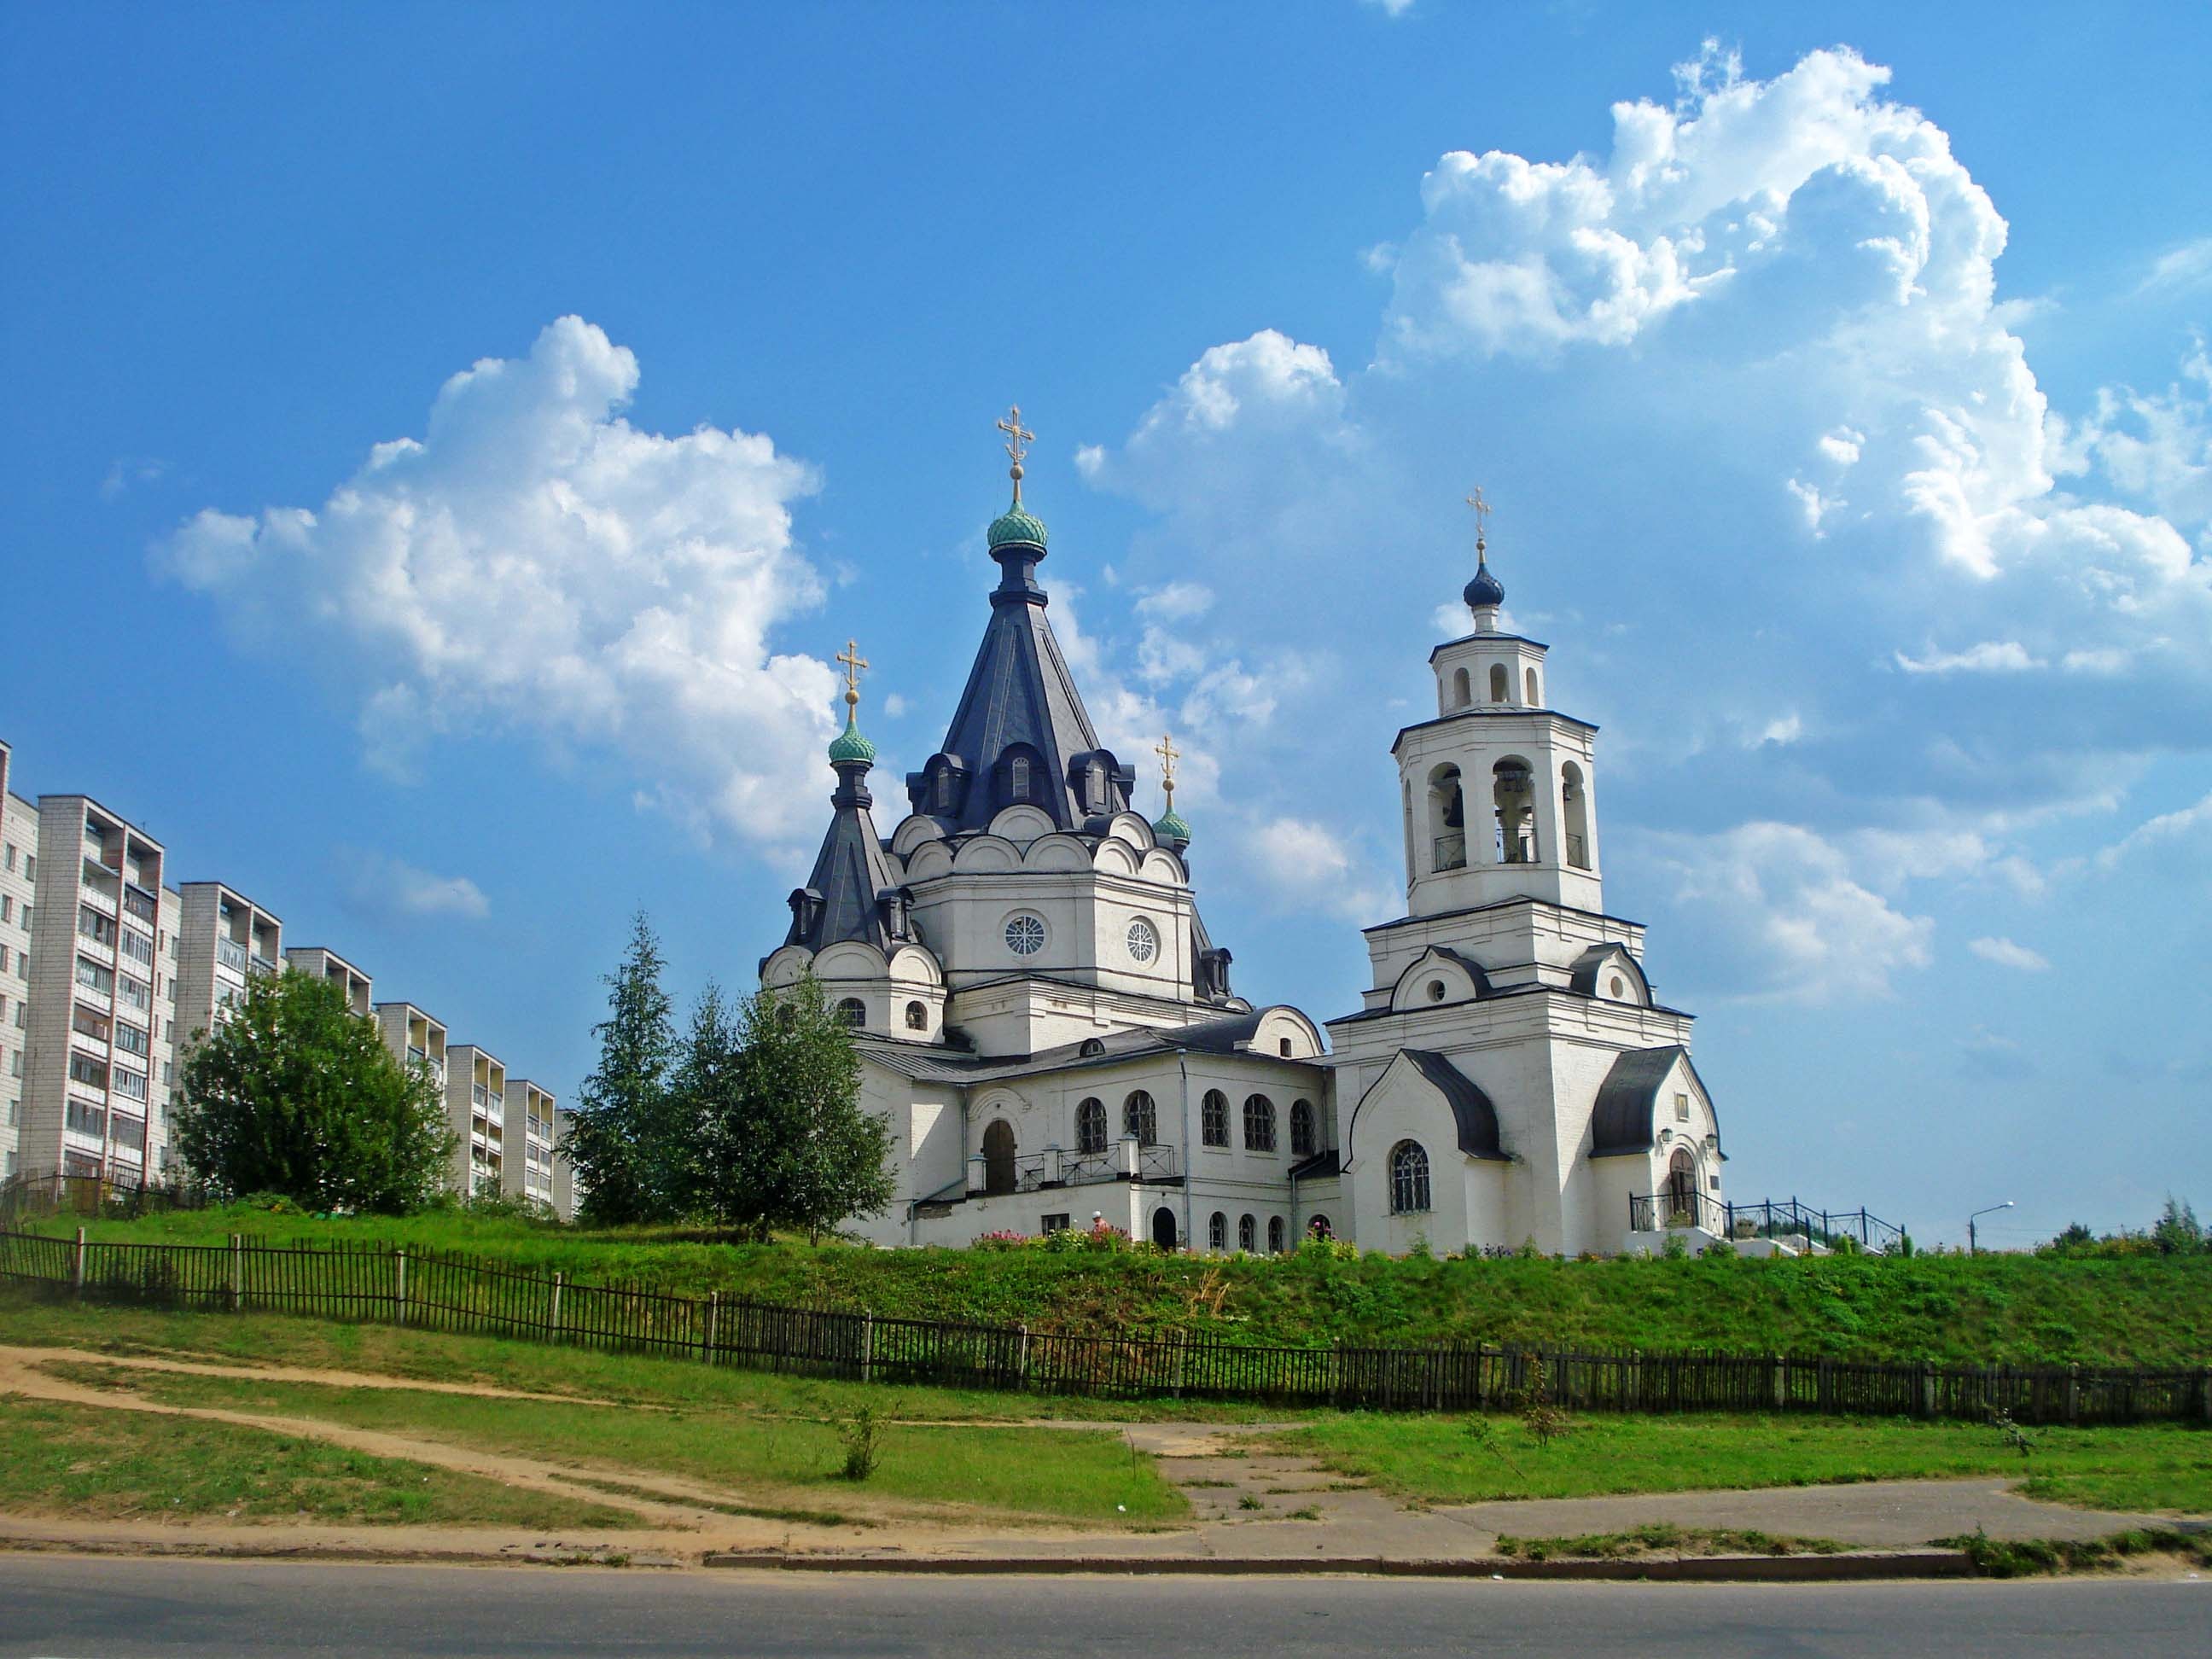
architecture, sky, building, chateau, tower, religion, castle, landmark, church, place of worship, temple, monastery, history, estate, russia, stately home, historic site, kostroma